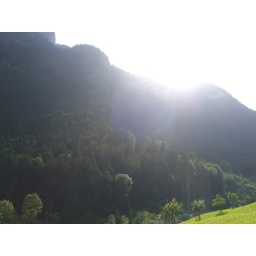
Sunlight flowing around the mountains like water around Lance's rockInterlaken,Switzerland